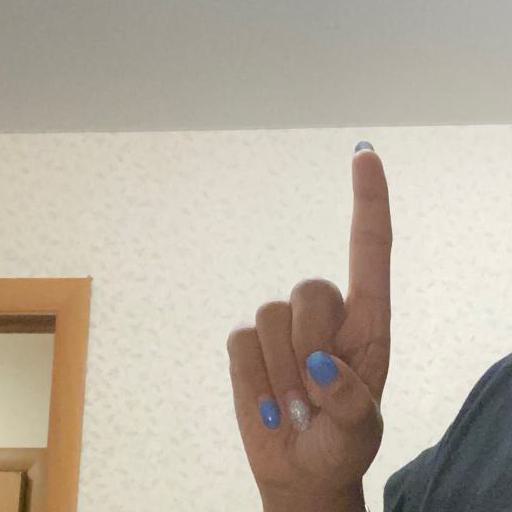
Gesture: one